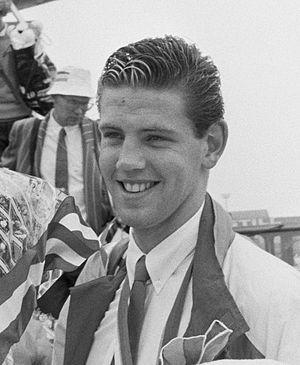
Leopoldus Eduardus Theoduris Peelen, dit Leo Peelen, est un coureur cycliste néerlandais.